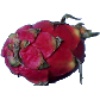
Label: Pitahaya Red 1